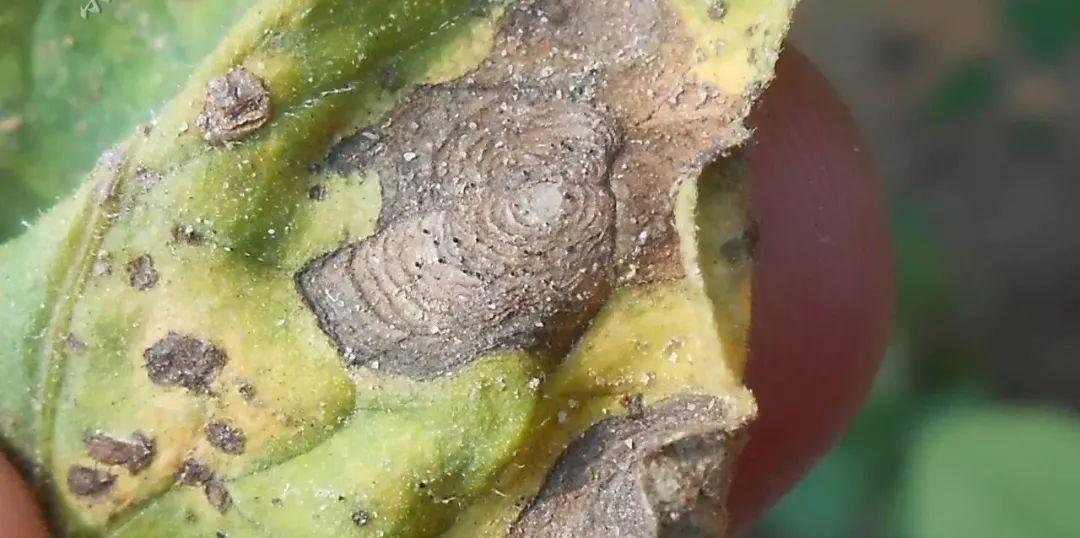
Plant: Tomato
Disease: tomato early blight